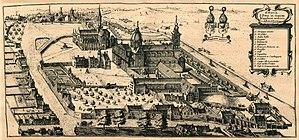
L'abbaye Saint-Pierre, de son nom canonique « Abbaye Saint-Pierre-au-Mont-Blandin », fut fondée à Gand par saint Amand, sur une colline au bord de l’Escaut dans la seconde moitié du VIIᵉ siècle. L'abbaye bénédictine eut son heure de gloire durant les XIᵉ et XIIᵉ siècles. Dévastée par les Calvinistes au XVIᵉ siècle, elle fut réédifiée à l'époque des Archiducs, entre le XVIIᵉ siècle et le début du XVIIIᵉ siècle, pour être finalement supprimée en 1796 par le pouvoir révolutionnaire français.